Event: Nepal Earthquake
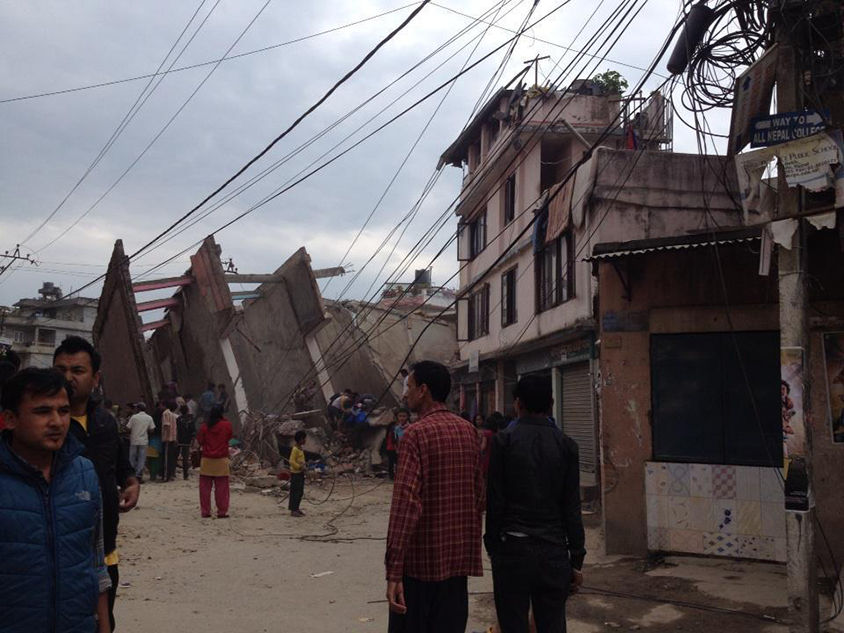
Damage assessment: damage